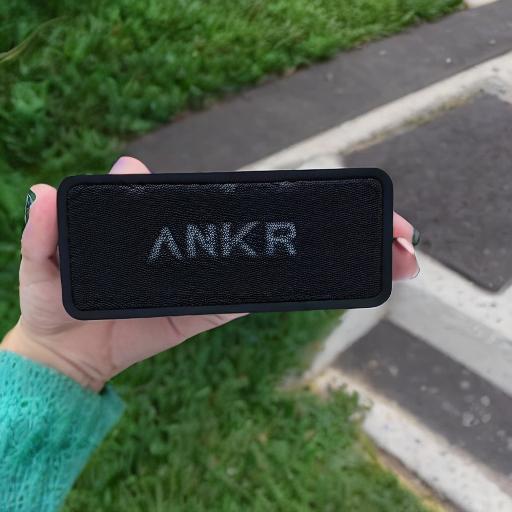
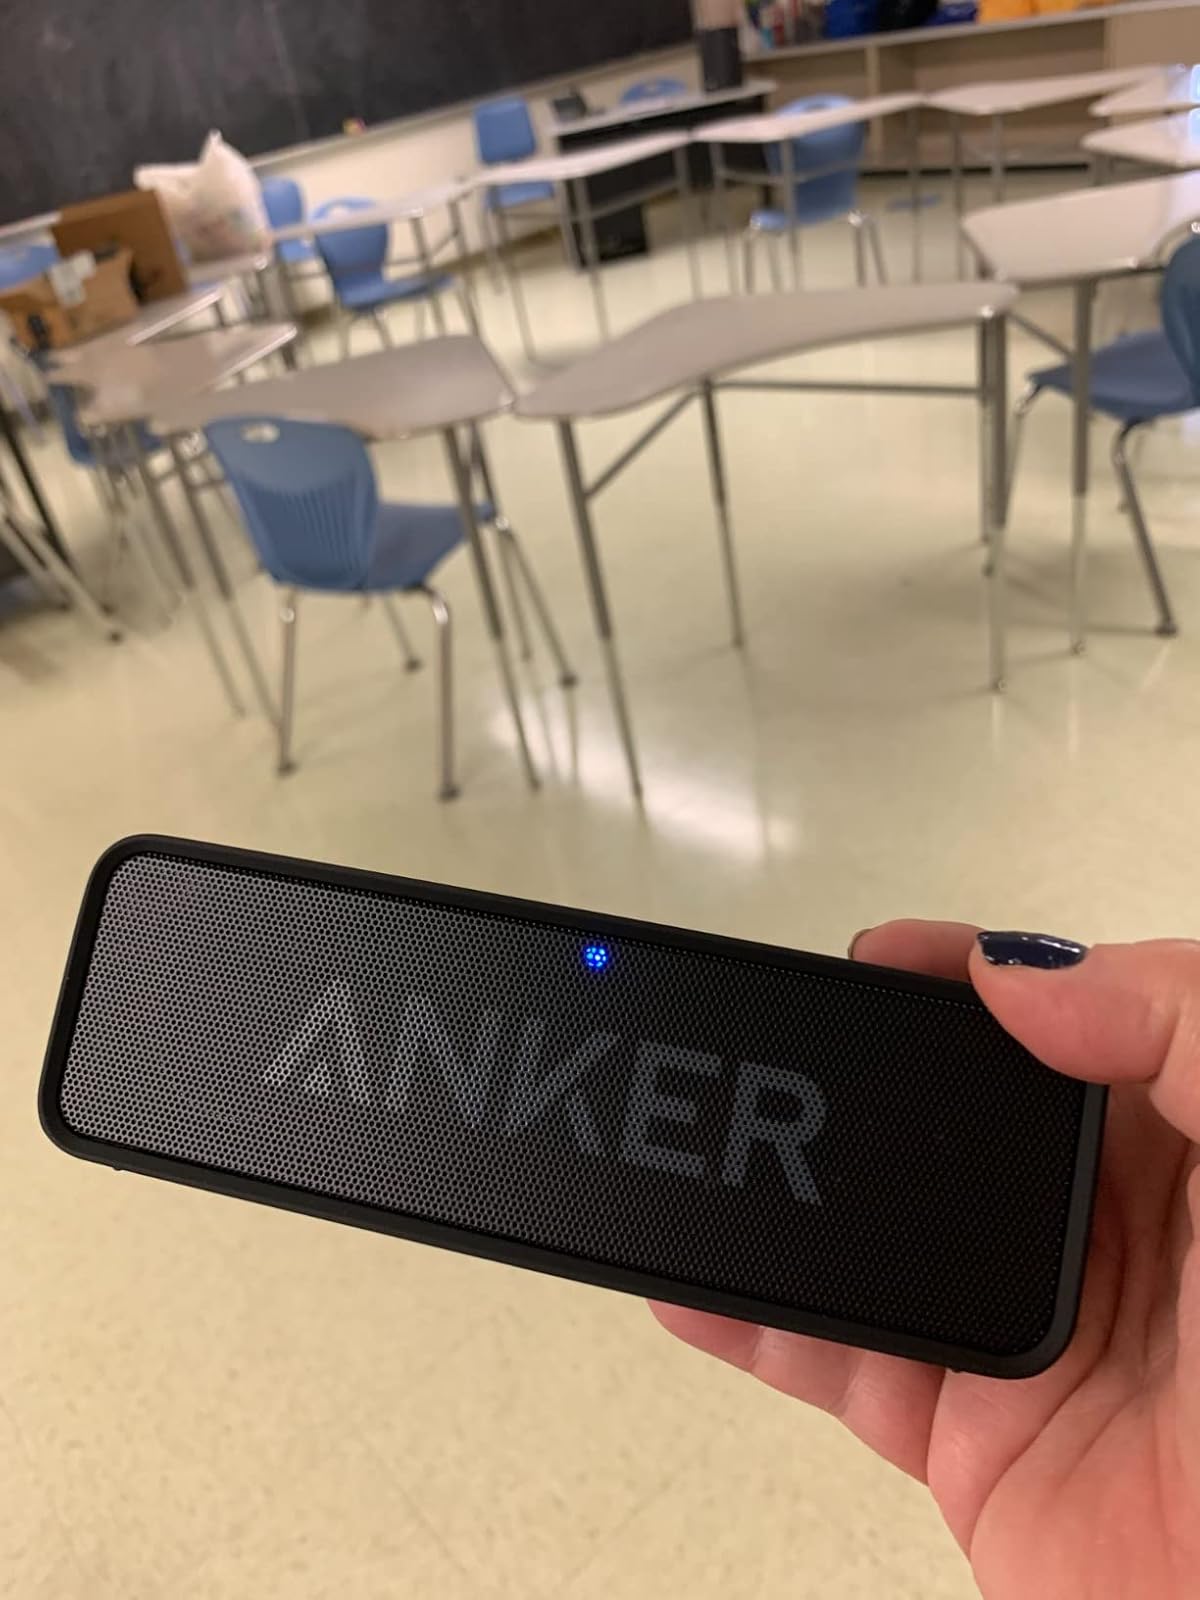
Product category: speaker
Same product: no